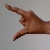
The image shows a hand gesture representing the letter 'Z' in Indian Sign Language.